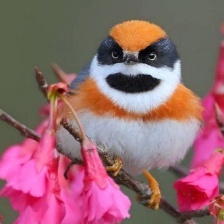
Species: BLACK THROATED BUSHTIT
Scientific name: AEGITHALOS CONCINNUS